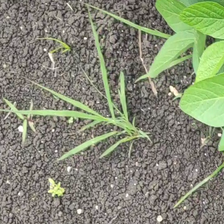
Weed species: Digitaria_SP_(Digitaria Sanguinalis )